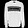
Label: Pullover